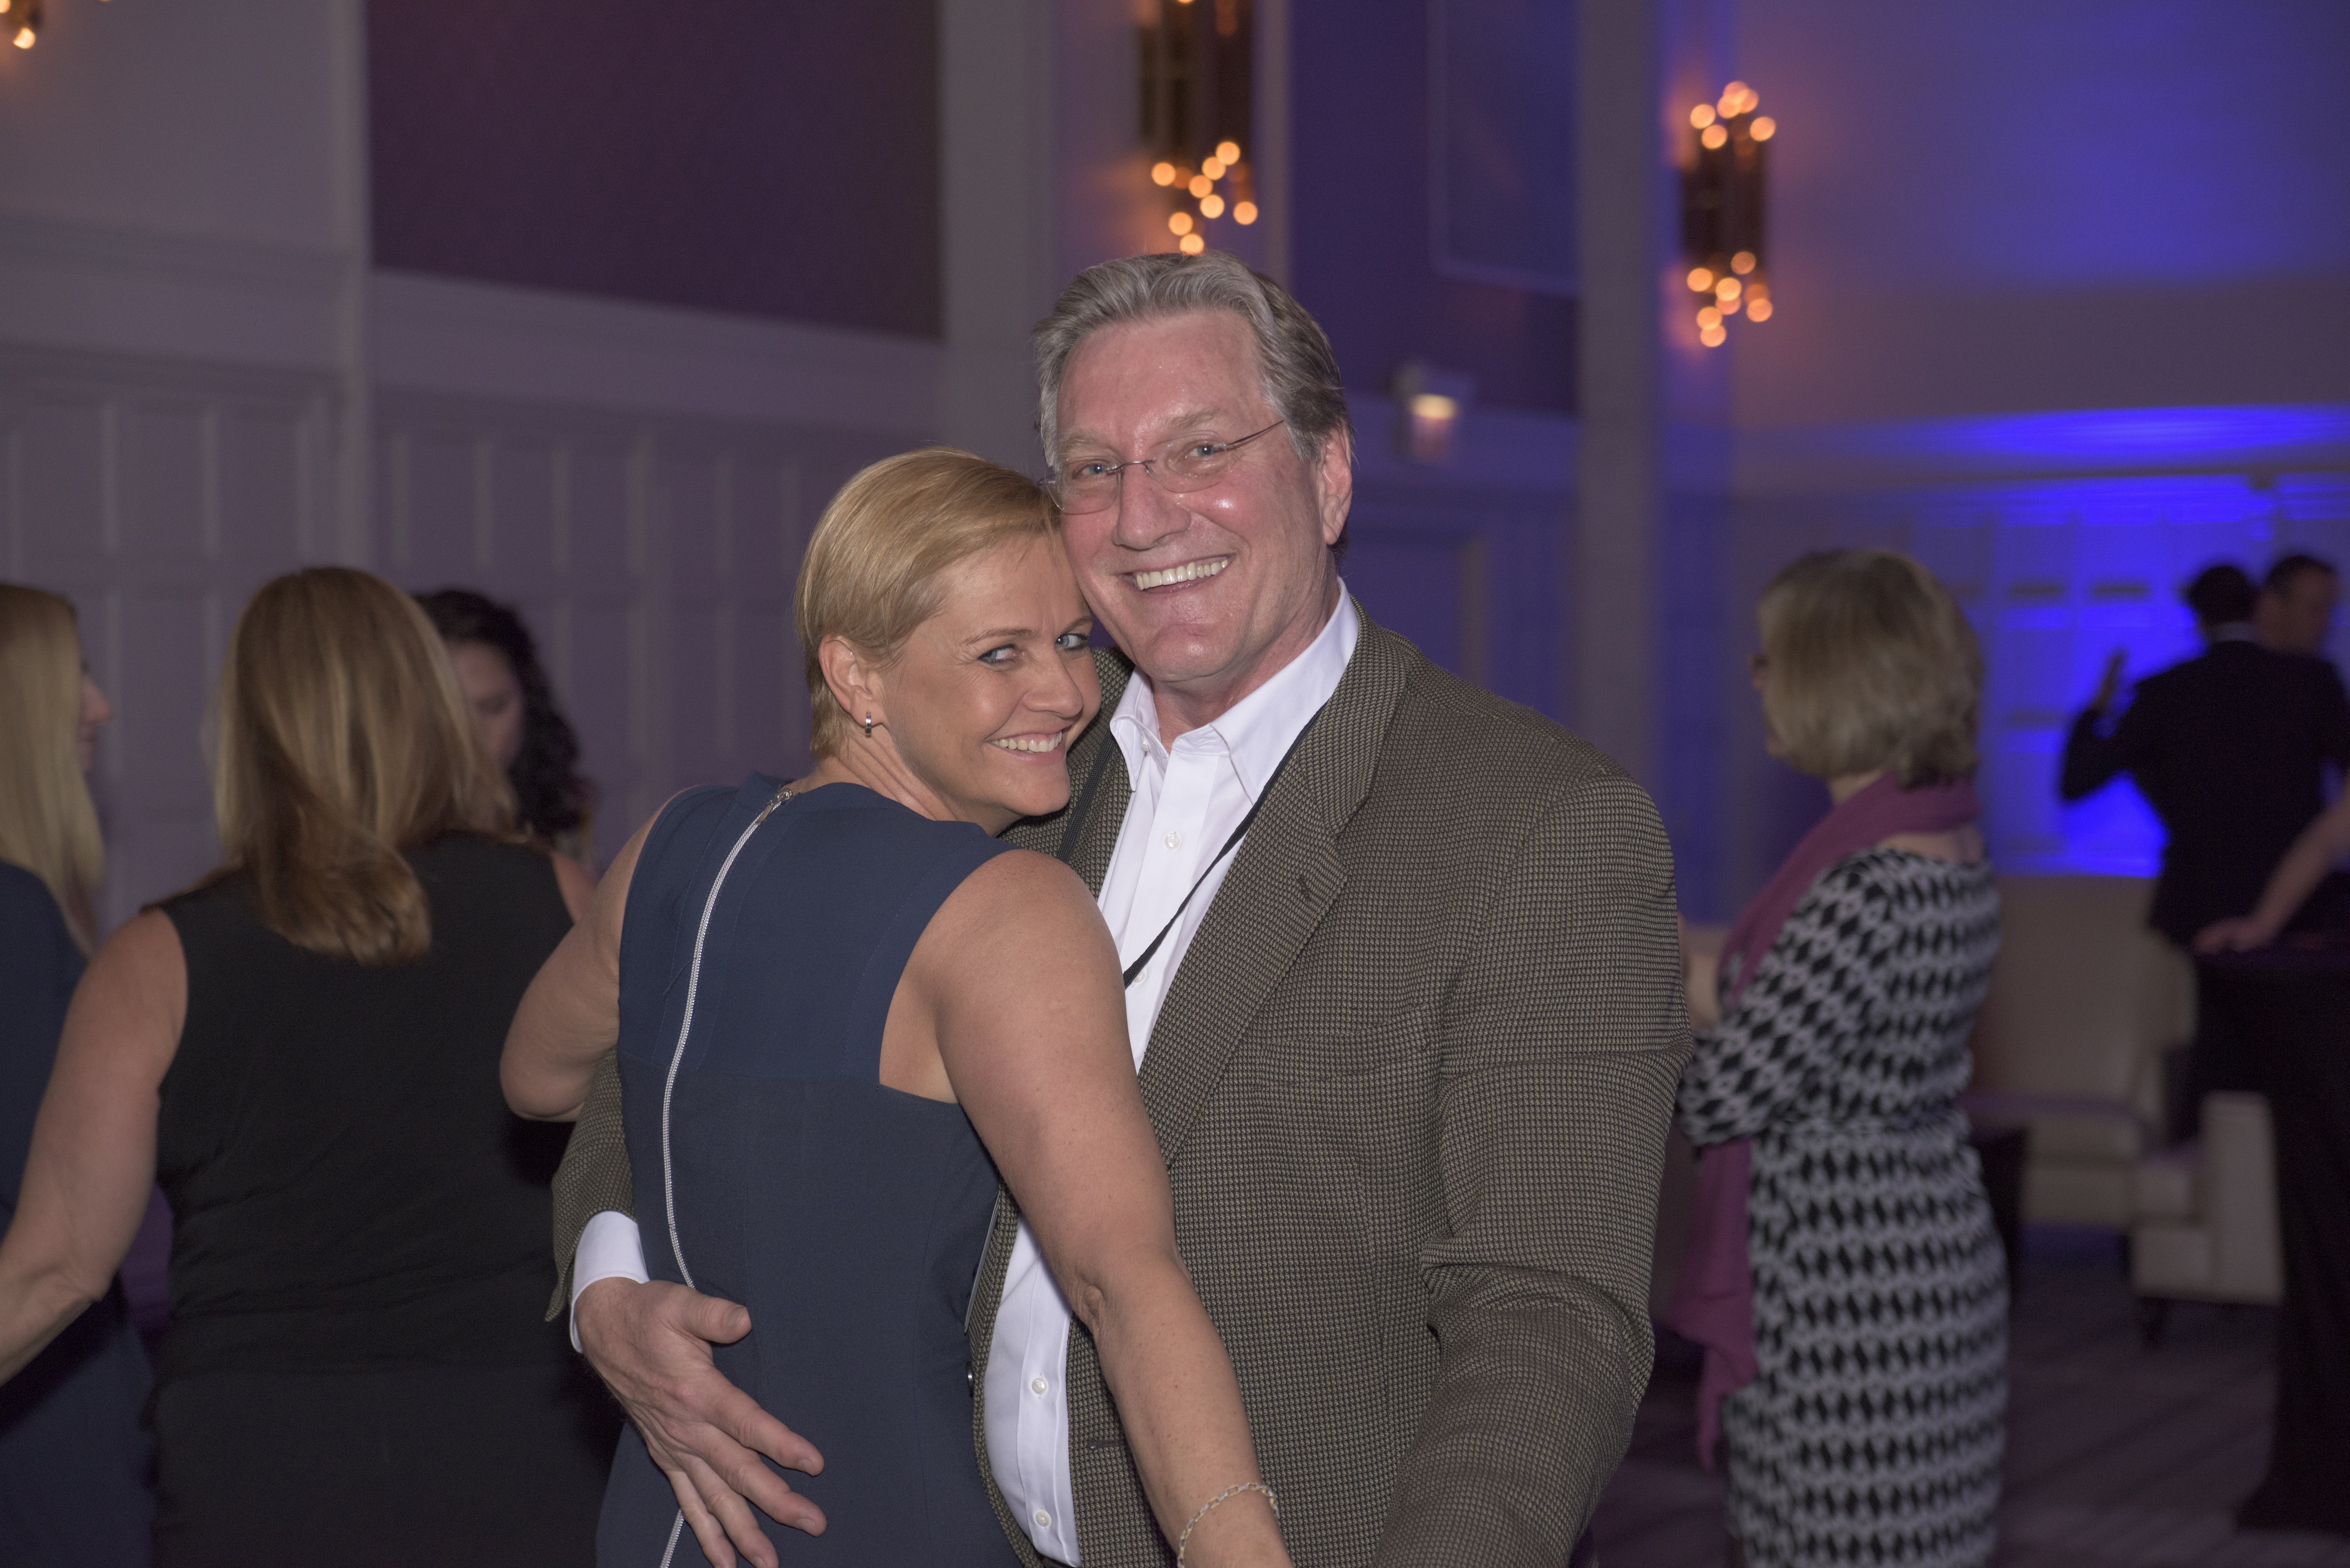
man, person, music, woman, white, female, audience, evening, dance, model, nightlife, club, lifestyle, lighting, smile, men, fun, happy, party, dancing, ballroom, attractive, active, entertainment, disco, adult, nightclub, fancy, wedding reception